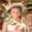
Label: girl